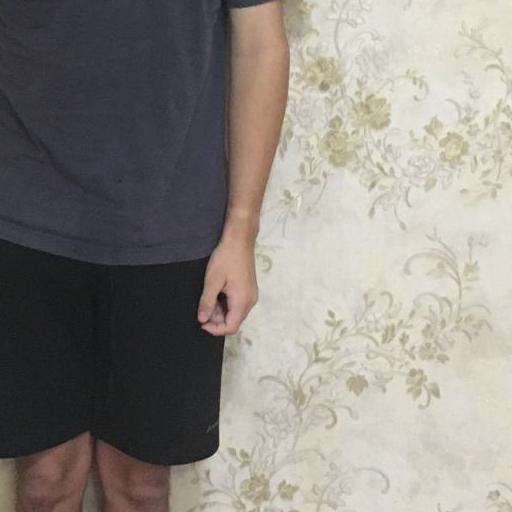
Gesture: no_gesture